History of Mexican Americans

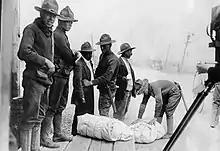
U.S. border guards check entering Mexicans, c. 1920

In the first decade of the 20th century, the population of Mexicans in the United States grew significantly. The first railroad connecting Mexico City to the Mexico-United States border was completed, which allowed for greater ease of movement from the interior of Mexico to the United States. Migration increased especially after a severe recession hit Mexico in 1906 and then a depression from 1908 to 1909. The Mestizo migrants were met with animosity in the United States, as Anglo Americans in the Southwest began warning about the dangers of non-white immigration. As the number of Mexican immigrants increased, nativist broadsides emerged in the Progressive Era which asserted the poor living conditions of the immigrants – such as substandard housing, high infant mortality, lack of sanitation, and high crime rates – were indicative of flaws within the Mexican character, rather than a failure on the part of the United States to assist the immigrants. In Chihuahuita, Texas, complaints about the "hordes of Mexicans" pouring over the border were widespread; however, the need for Mexican traquero labor, farmworkers, and miners meant that enforcement against Mexican laborers remained lax.